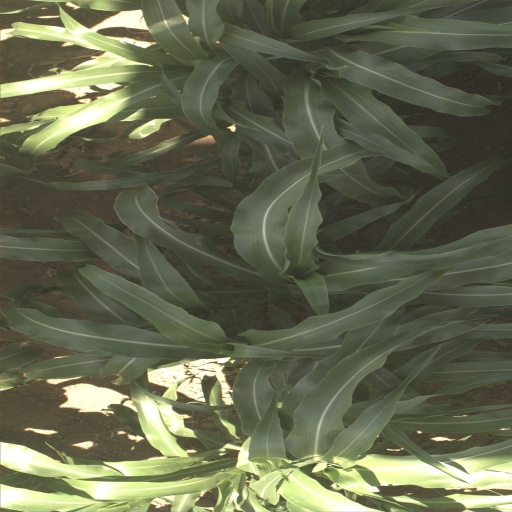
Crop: sorghum